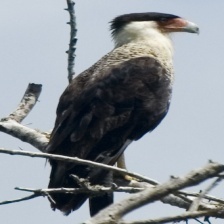
Species: CRESTED CARACARA
Scientific name: CARACARA CHERIWAY